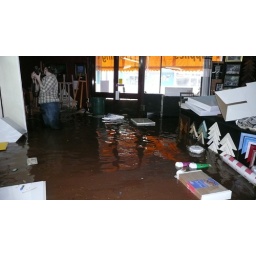
inside the store prior to the peak (note difference in water levels in the store and outside the glass doors)